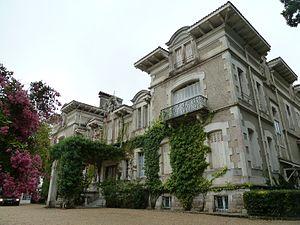
Arcangues est une commune française, située dans le département des Pyrénées-Atlantiques en région Nouvelle-Aquitaine, limitrophe de deux communes qui jouissent d’une ouverture sur l’océan Atlantique, Biarritz et Anglet, qui a conservé un profil rural et un habitat clairsemé, dans un relief vallonné.